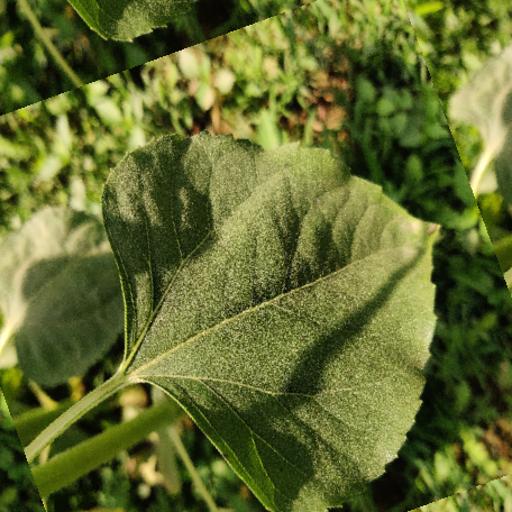
Label: Fresh_leaf